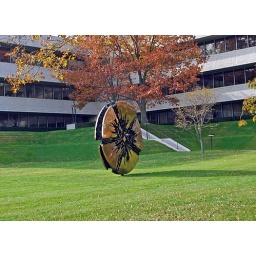
Every sculpture was positioned perfectly in relationship to the building and the trees and the grading of the gardens.